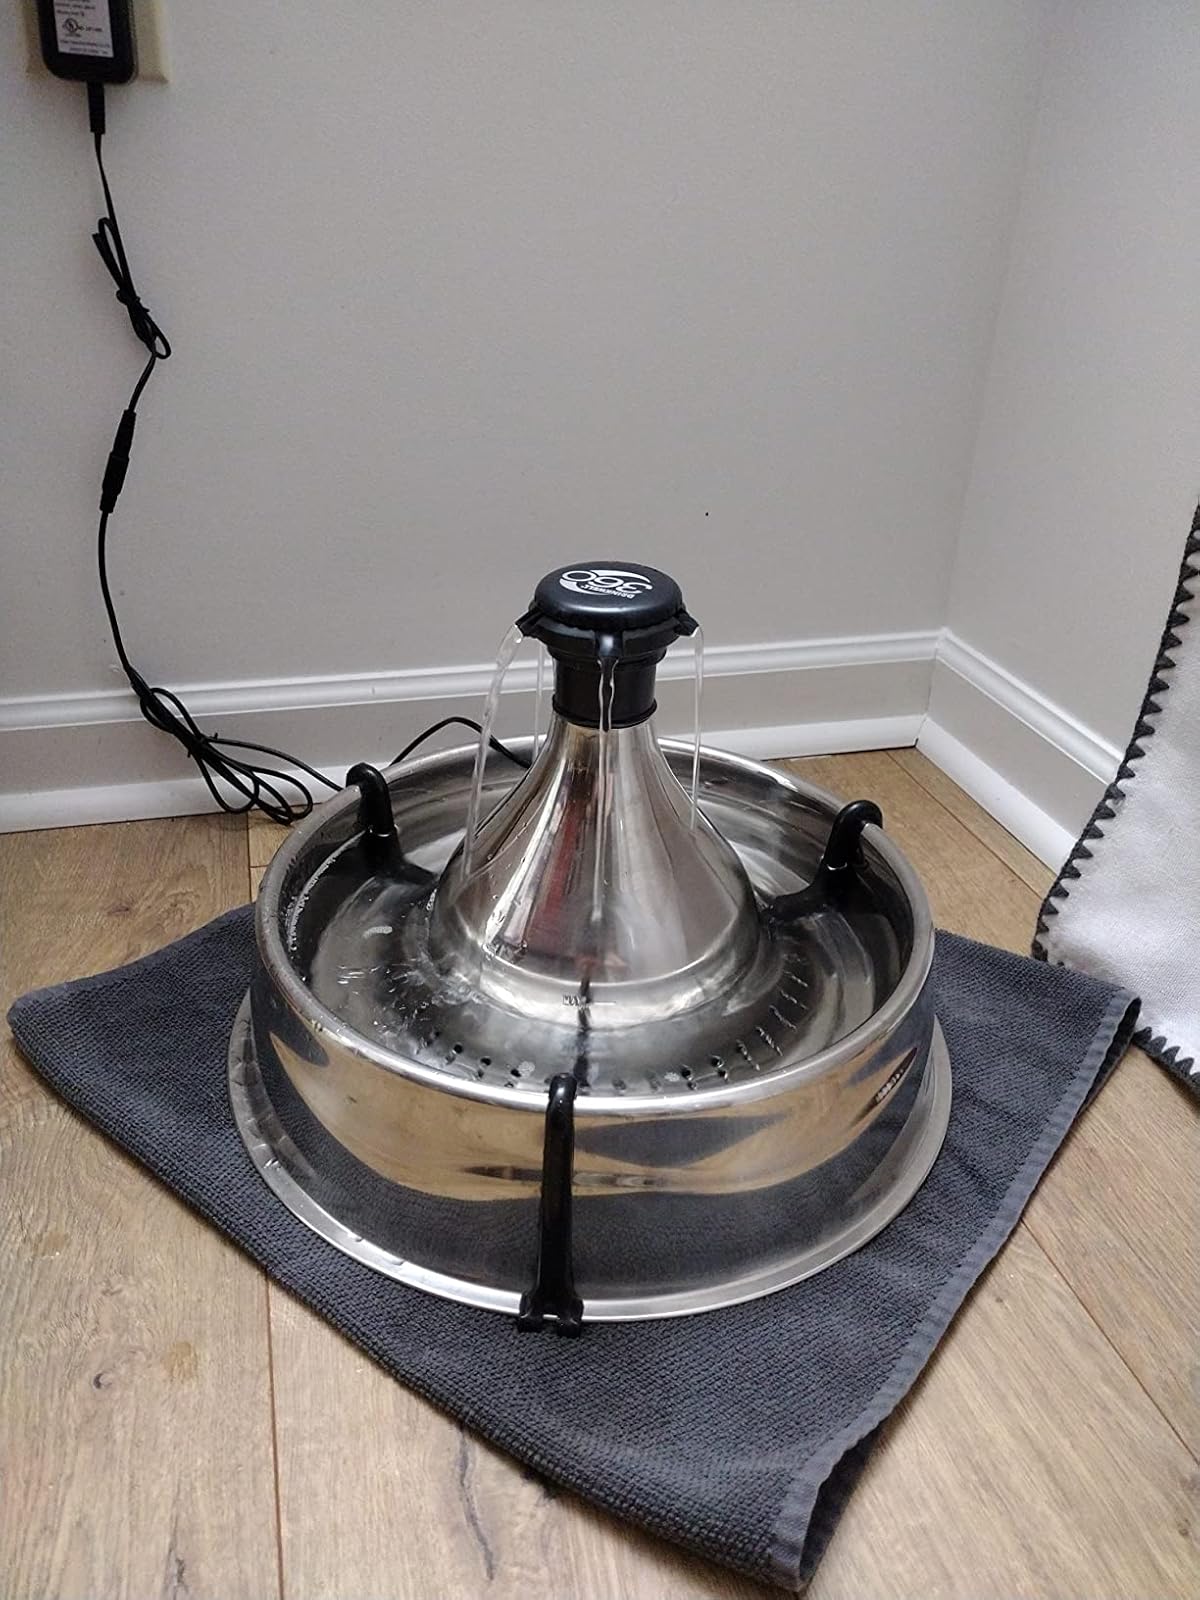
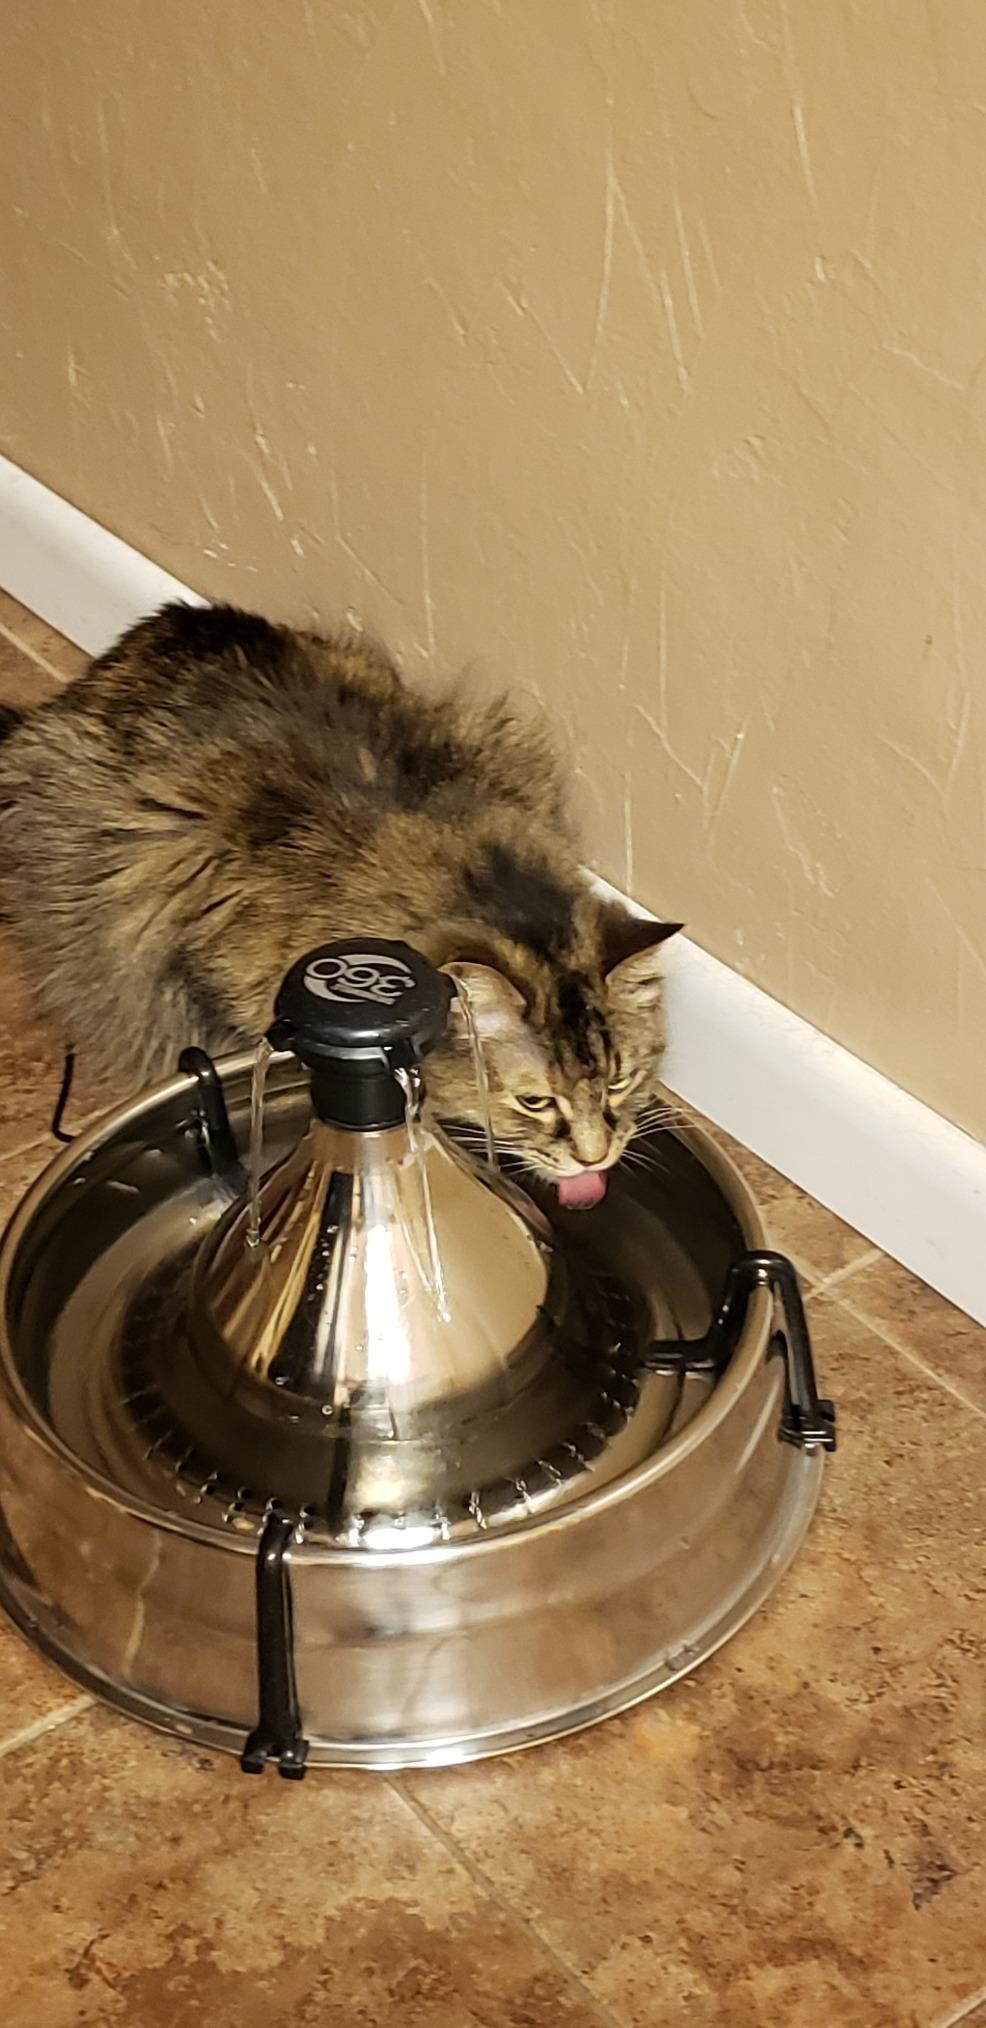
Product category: items_bowl
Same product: yes